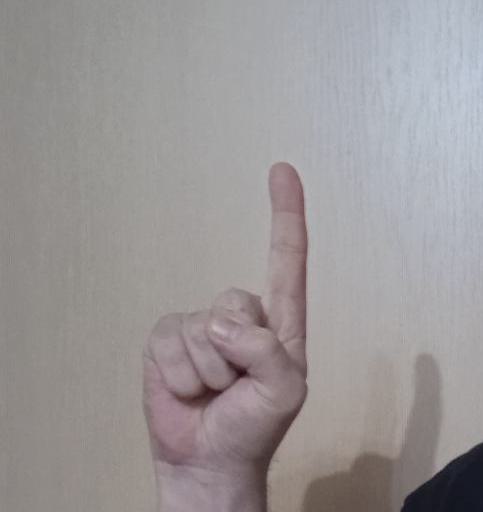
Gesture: one